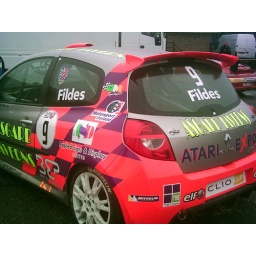
Jonathan Fildes's Clio cup car in the paddock at Donington Park.